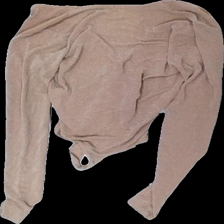
View: back
Type: Top
Category: Ladies
Brand: Nly Trend
Colors: Beige
Material: 100% nylon
Cut: Regular
Size: M
Season: All
Price range: 50-100
Recommended usage: Reuse